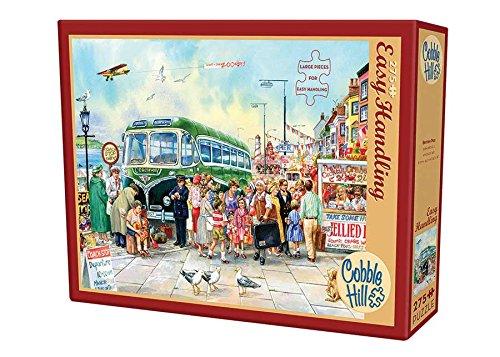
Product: British Pier 275 Piece Jigsaw Puzzle
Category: Toys & Games | Puzzles | Jigsaw Puzzles
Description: Product type: jigsaw puzzle, large piece.
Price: $23.53
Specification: Product Dimensions:         13.6 x 9.6 x 2 inches ; 1.32 pounds    |Shipping Weight: 1.9 pounds (View shipping rates and policies)|ASIN: B00PR75N2Q|Item model number: 54343|    #24502    in Jigsaw Puzzles